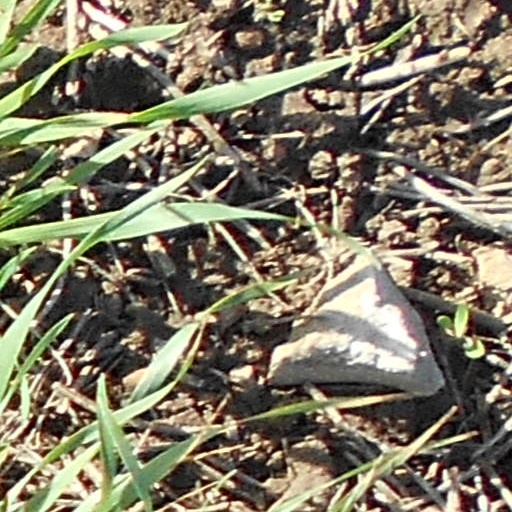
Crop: wheat